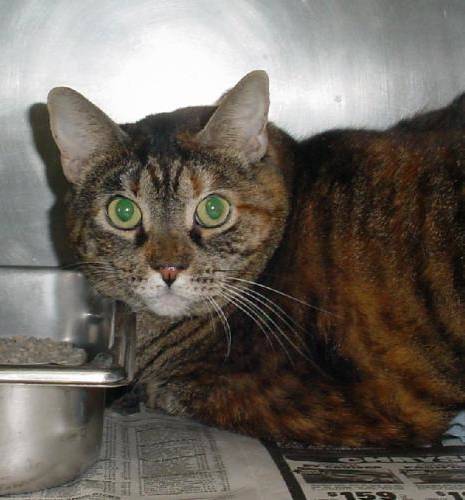
Label: cat